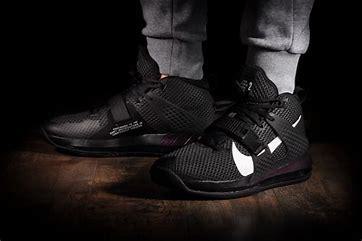
Brand: Nike
Model: Air Force Max